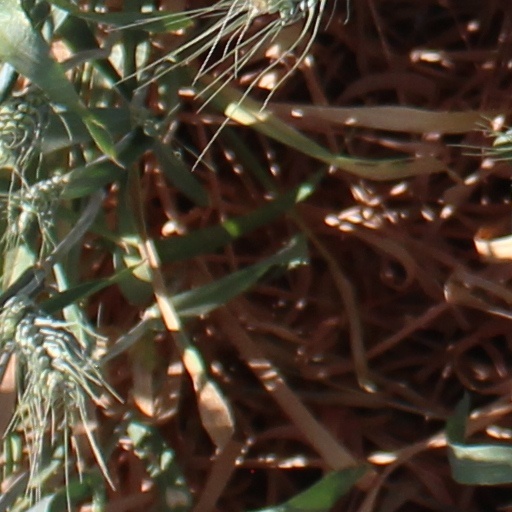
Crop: wheat